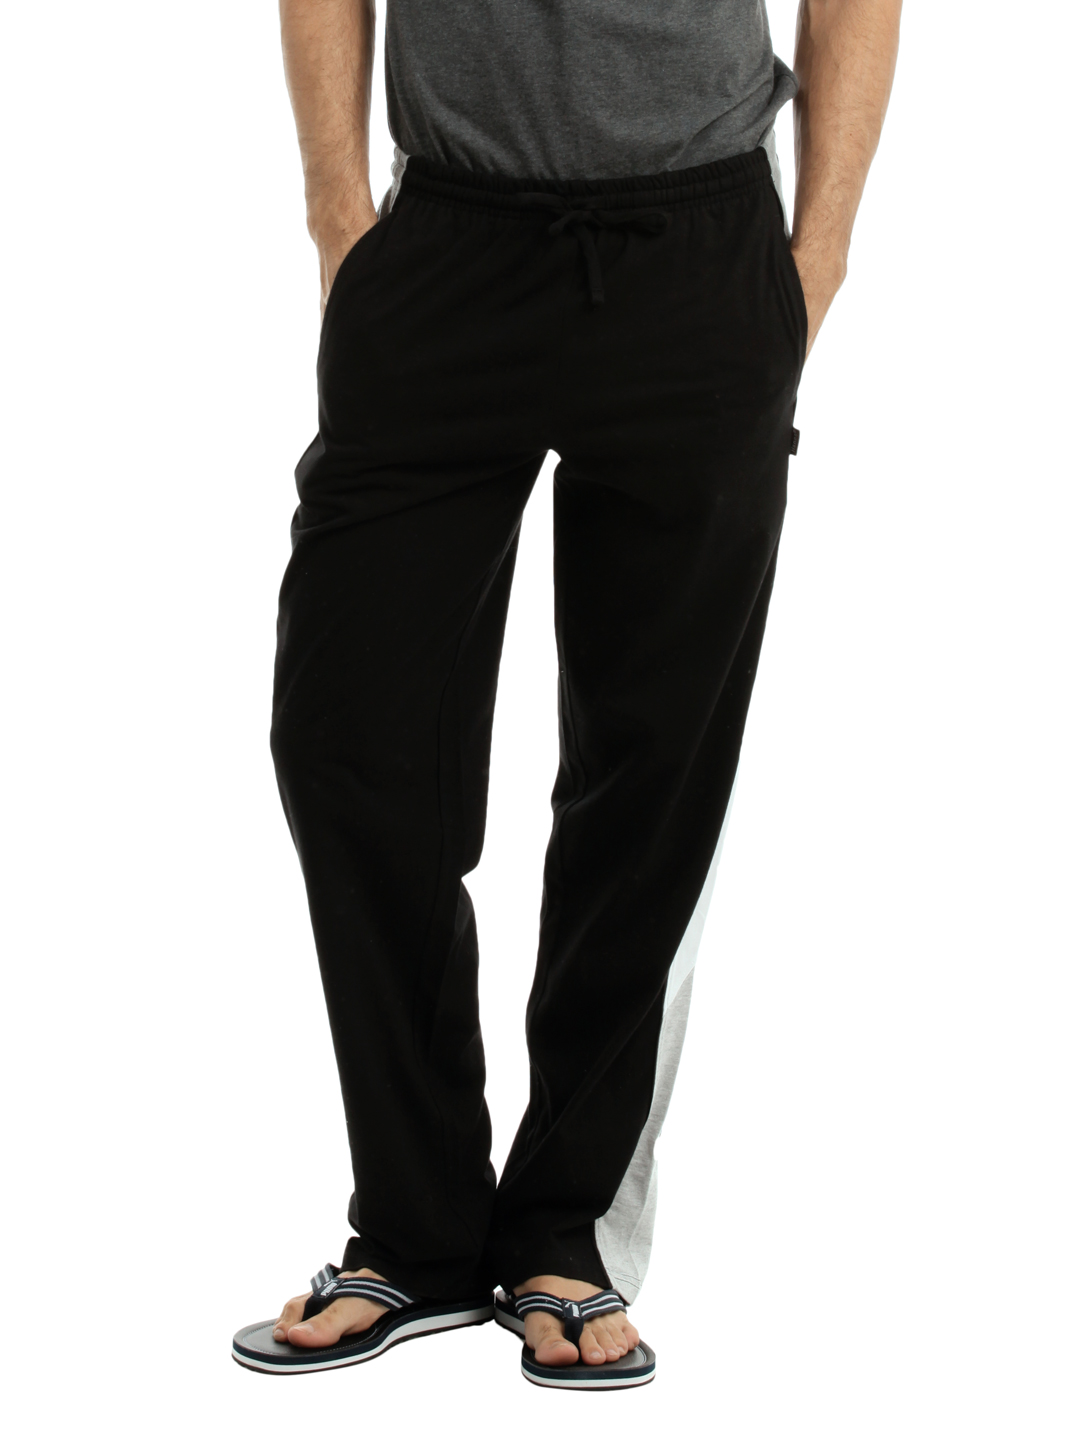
Hanes Men Black Lounge Pant
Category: Apparel / Loungewear and Nightwear / Lounge Pants
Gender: Men
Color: Black
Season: Summer 2016
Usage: Casual